The Money Pit

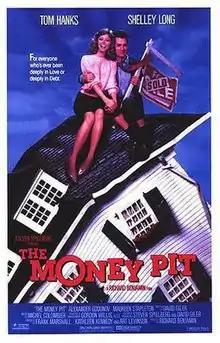
Theatrical release poster

The Money Pit is a 1986 American comedy film directed by Richard Benjamin and starring Tom Hanks and Shelley Long as Walter Fielding and Anna Crowley, a couple who attempt to renovate a recently purchased house. The film is a loose remake of the 1948 Cary Grant comedy film "Mr. Blandings Builds His Dream House", and was filmed in New York City and Lattingtown, New York, and was co-executive produced by Steven Spielberg.